Your Neighbor's Wife

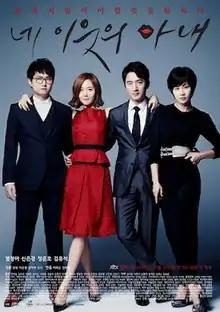
Promotional poster

Your Neighbor's Wife is a 2013 South Korean television series starring Yum Jung-ah, Jung Joon-ho, Shin Eun-kyung and Kim Yu-seok. It aired on JTBC from October 14 to December 24, 2013.